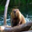
Label: beaver